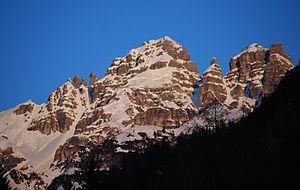
Le Steingrubenkogel est une montagne culminant à 2 633 m d'altitude dans les Alpes de Stubai.